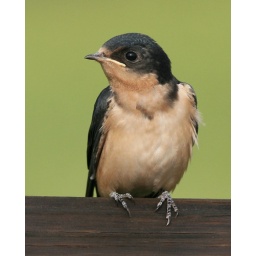
A female Barn Swallow sits on a fence rail in the Collierville Wetlands in Tennessee.